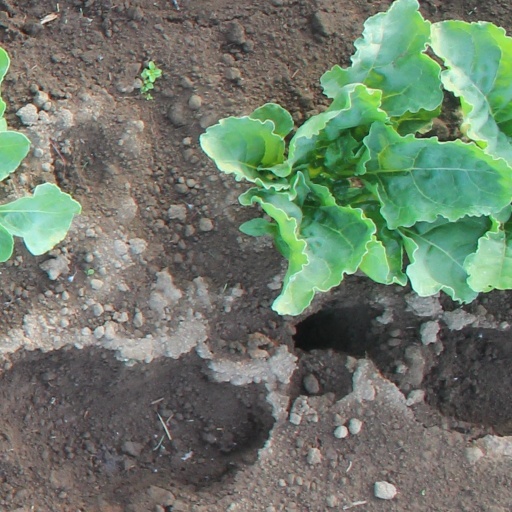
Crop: sugar beet